Paphos

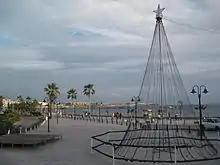
Paphos pedestrian boulevard

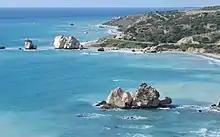
The "Saracen Rock" (foreground) and the "Rock of the Greek" (background)

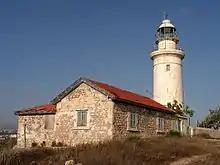
Paphos Lighthouse

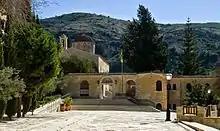
Agios Neophytos Monastery

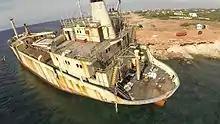
M/V EDRO III resting off the rocks near the Sea Caves northwest of Paphos

Paphos Castle stands by the harbor, and was originally a Byzantine fort built to protect the harbour. It was rebuilt by the Lusignans in the 13th century before being dismantled in 1570 by the Venetians, who were unable to defend it against the Ottomans who restored and strengthened it after capturing the island. Saranta Kolones, Kato Paphos, near the harbor, is a castle built in the first years of Lusignan rule (beginning of the 12th century) maybe on the site of a previous Byzantine castle. It was destroyed in the earthquake of 1222.